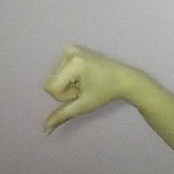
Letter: waw